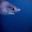
Label: shark